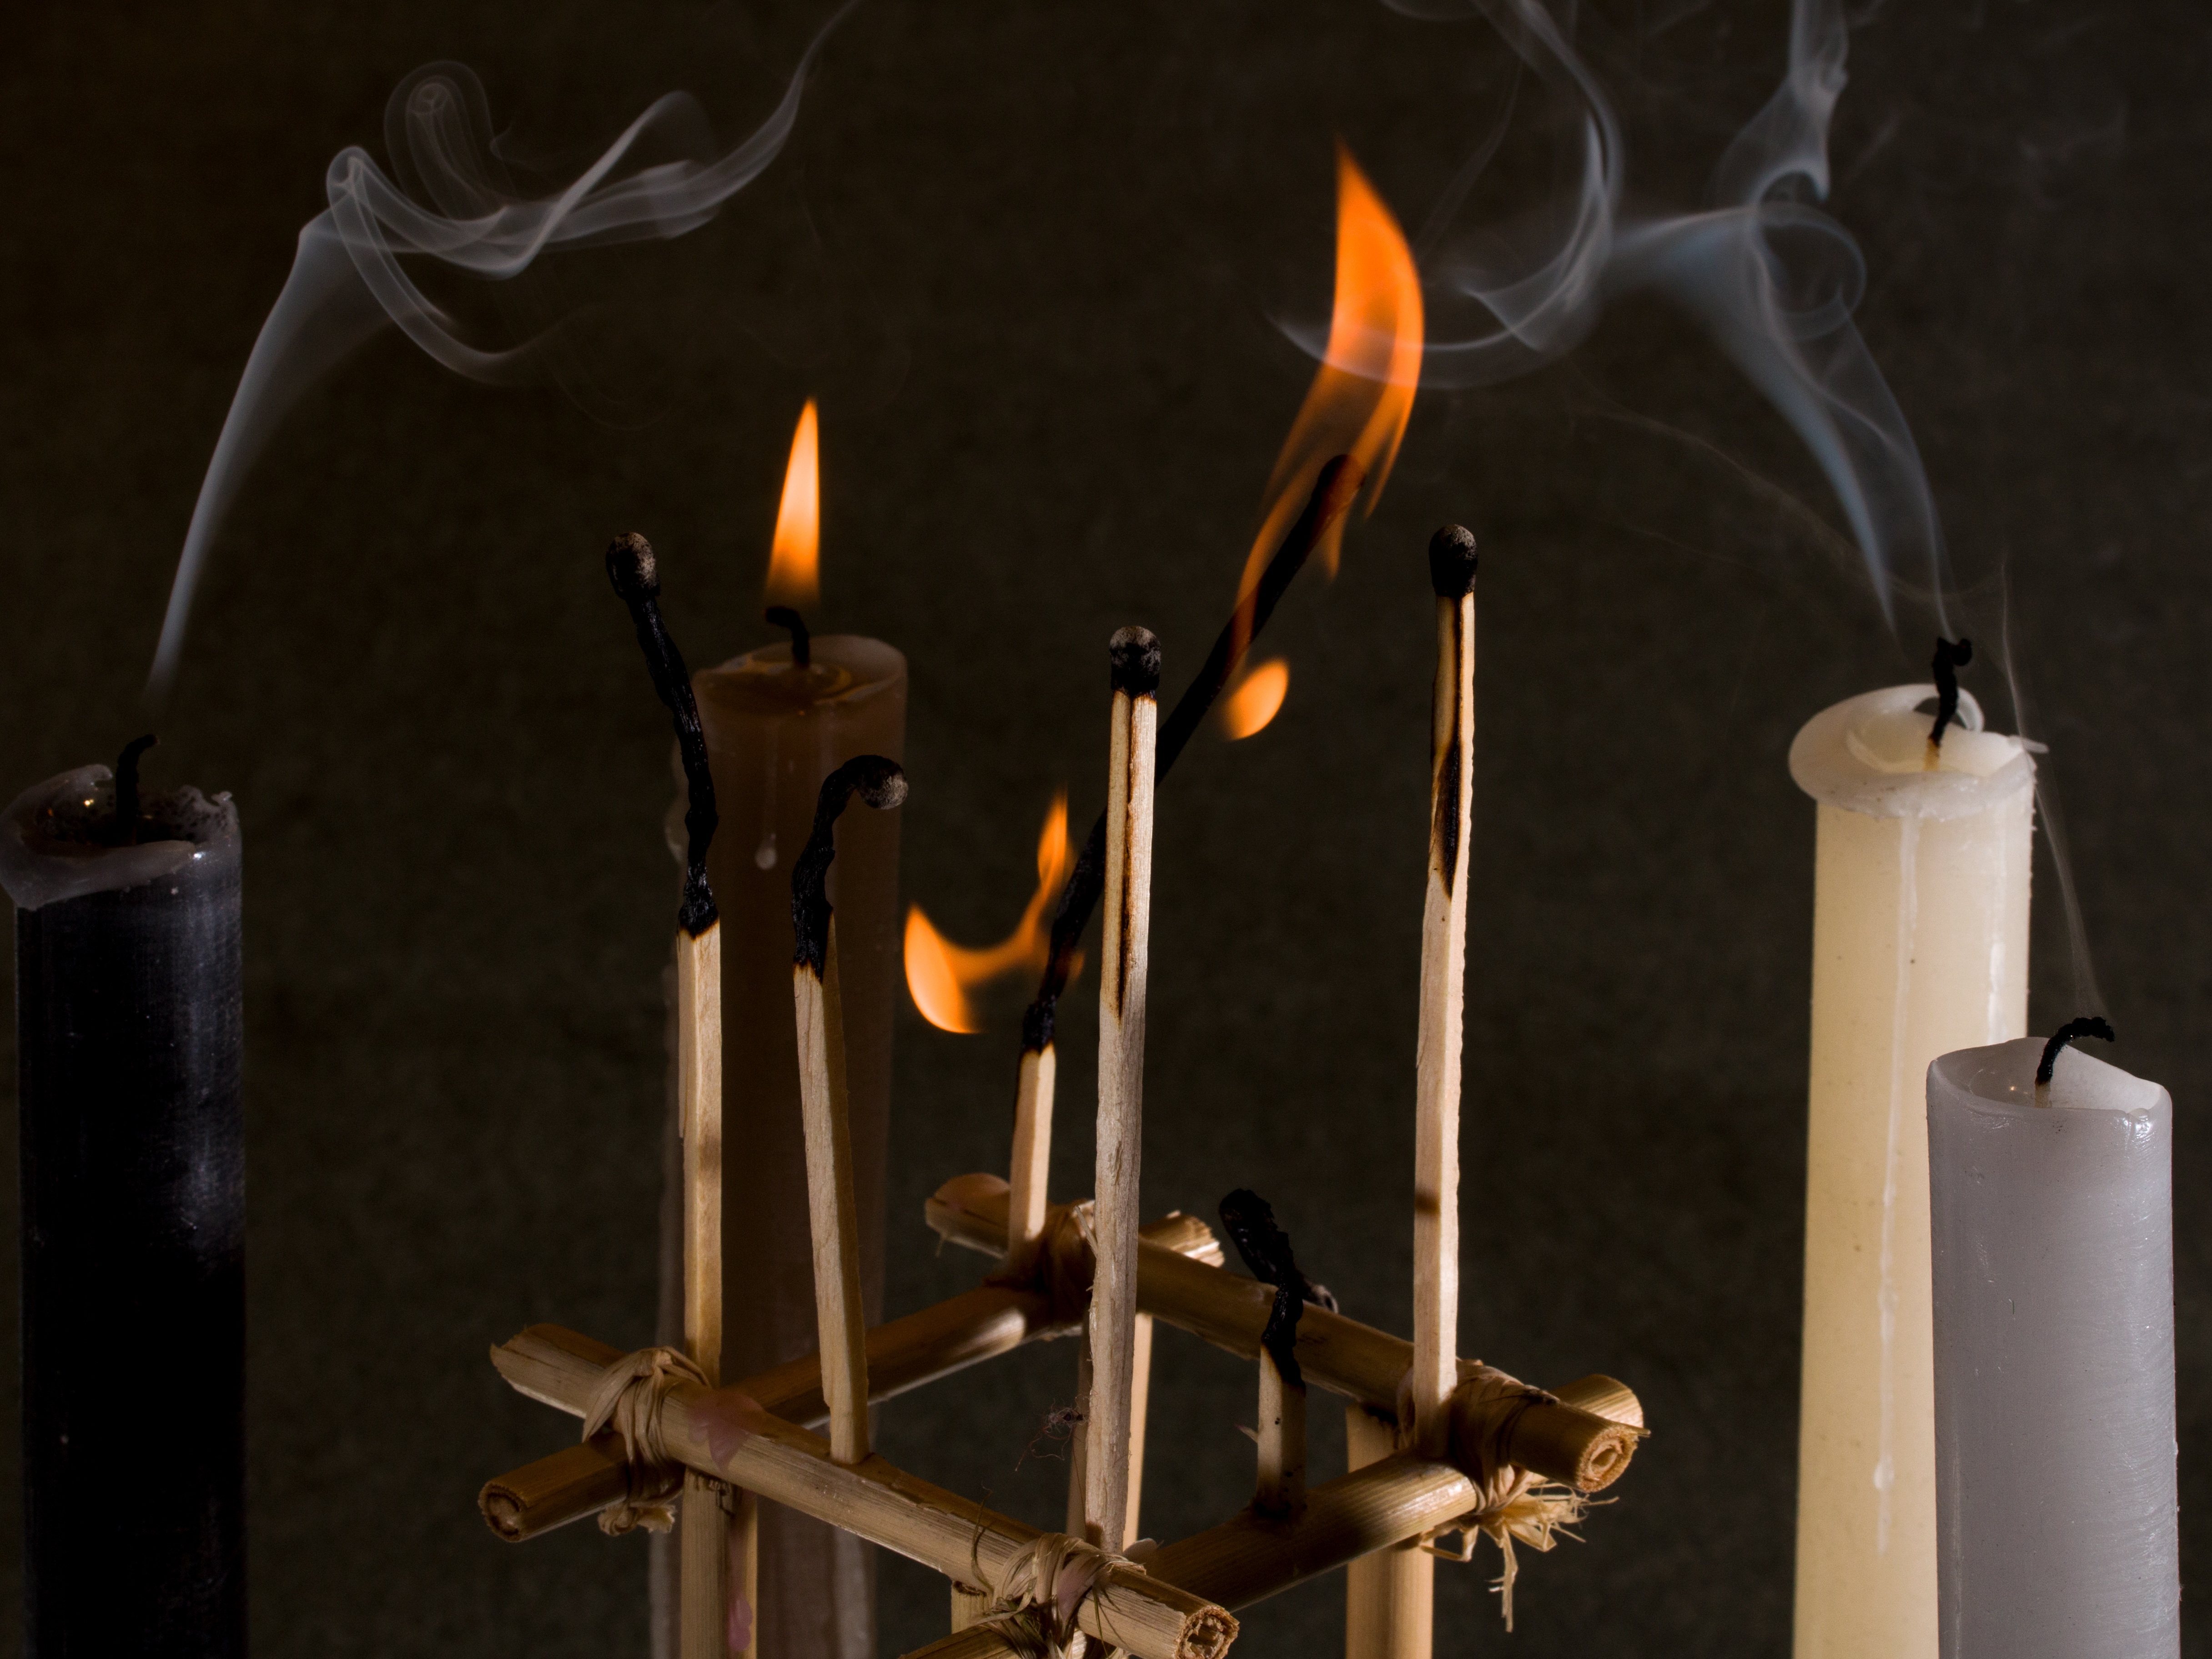
light, smoke, flame, fire, darkness, candle, lighting, candles, light fixture, matches, ignition